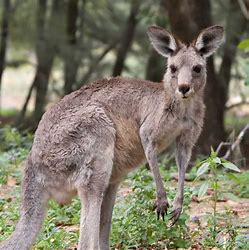
Brand: KangaROOS
Model: 100